USS Franklin D. Roosevelt

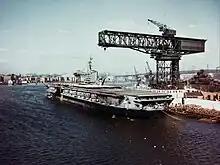
"Roosevelt" at commissioning ceremonies in 1945

"Franklin D. Roosevelt" was laid down at New York Naval Shipyard on 1 December 1943. Sponsor Mrs. John H. Towers, wife of the Deputy Commander-in-Chief, Pacific Fleet, christened the ship "Coral Sea" at the 29 April 1945 launching. On 8 May 1945, President Harry S. Truman approved the Secretary of the Navy's recommendation to rename the ship "Franklin D. Roosevelt" in honor of the late president, who had died four weeks earlier.